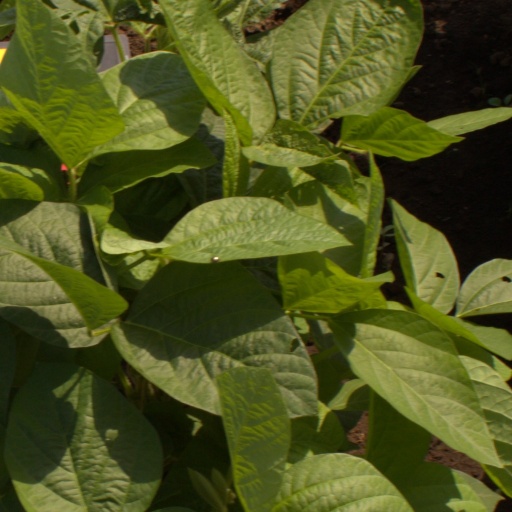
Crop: soybean